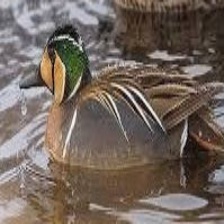
Species: BAIKAL TEAL
Scientific name: ANAS FORMOSA
ImageNet parent category: drake